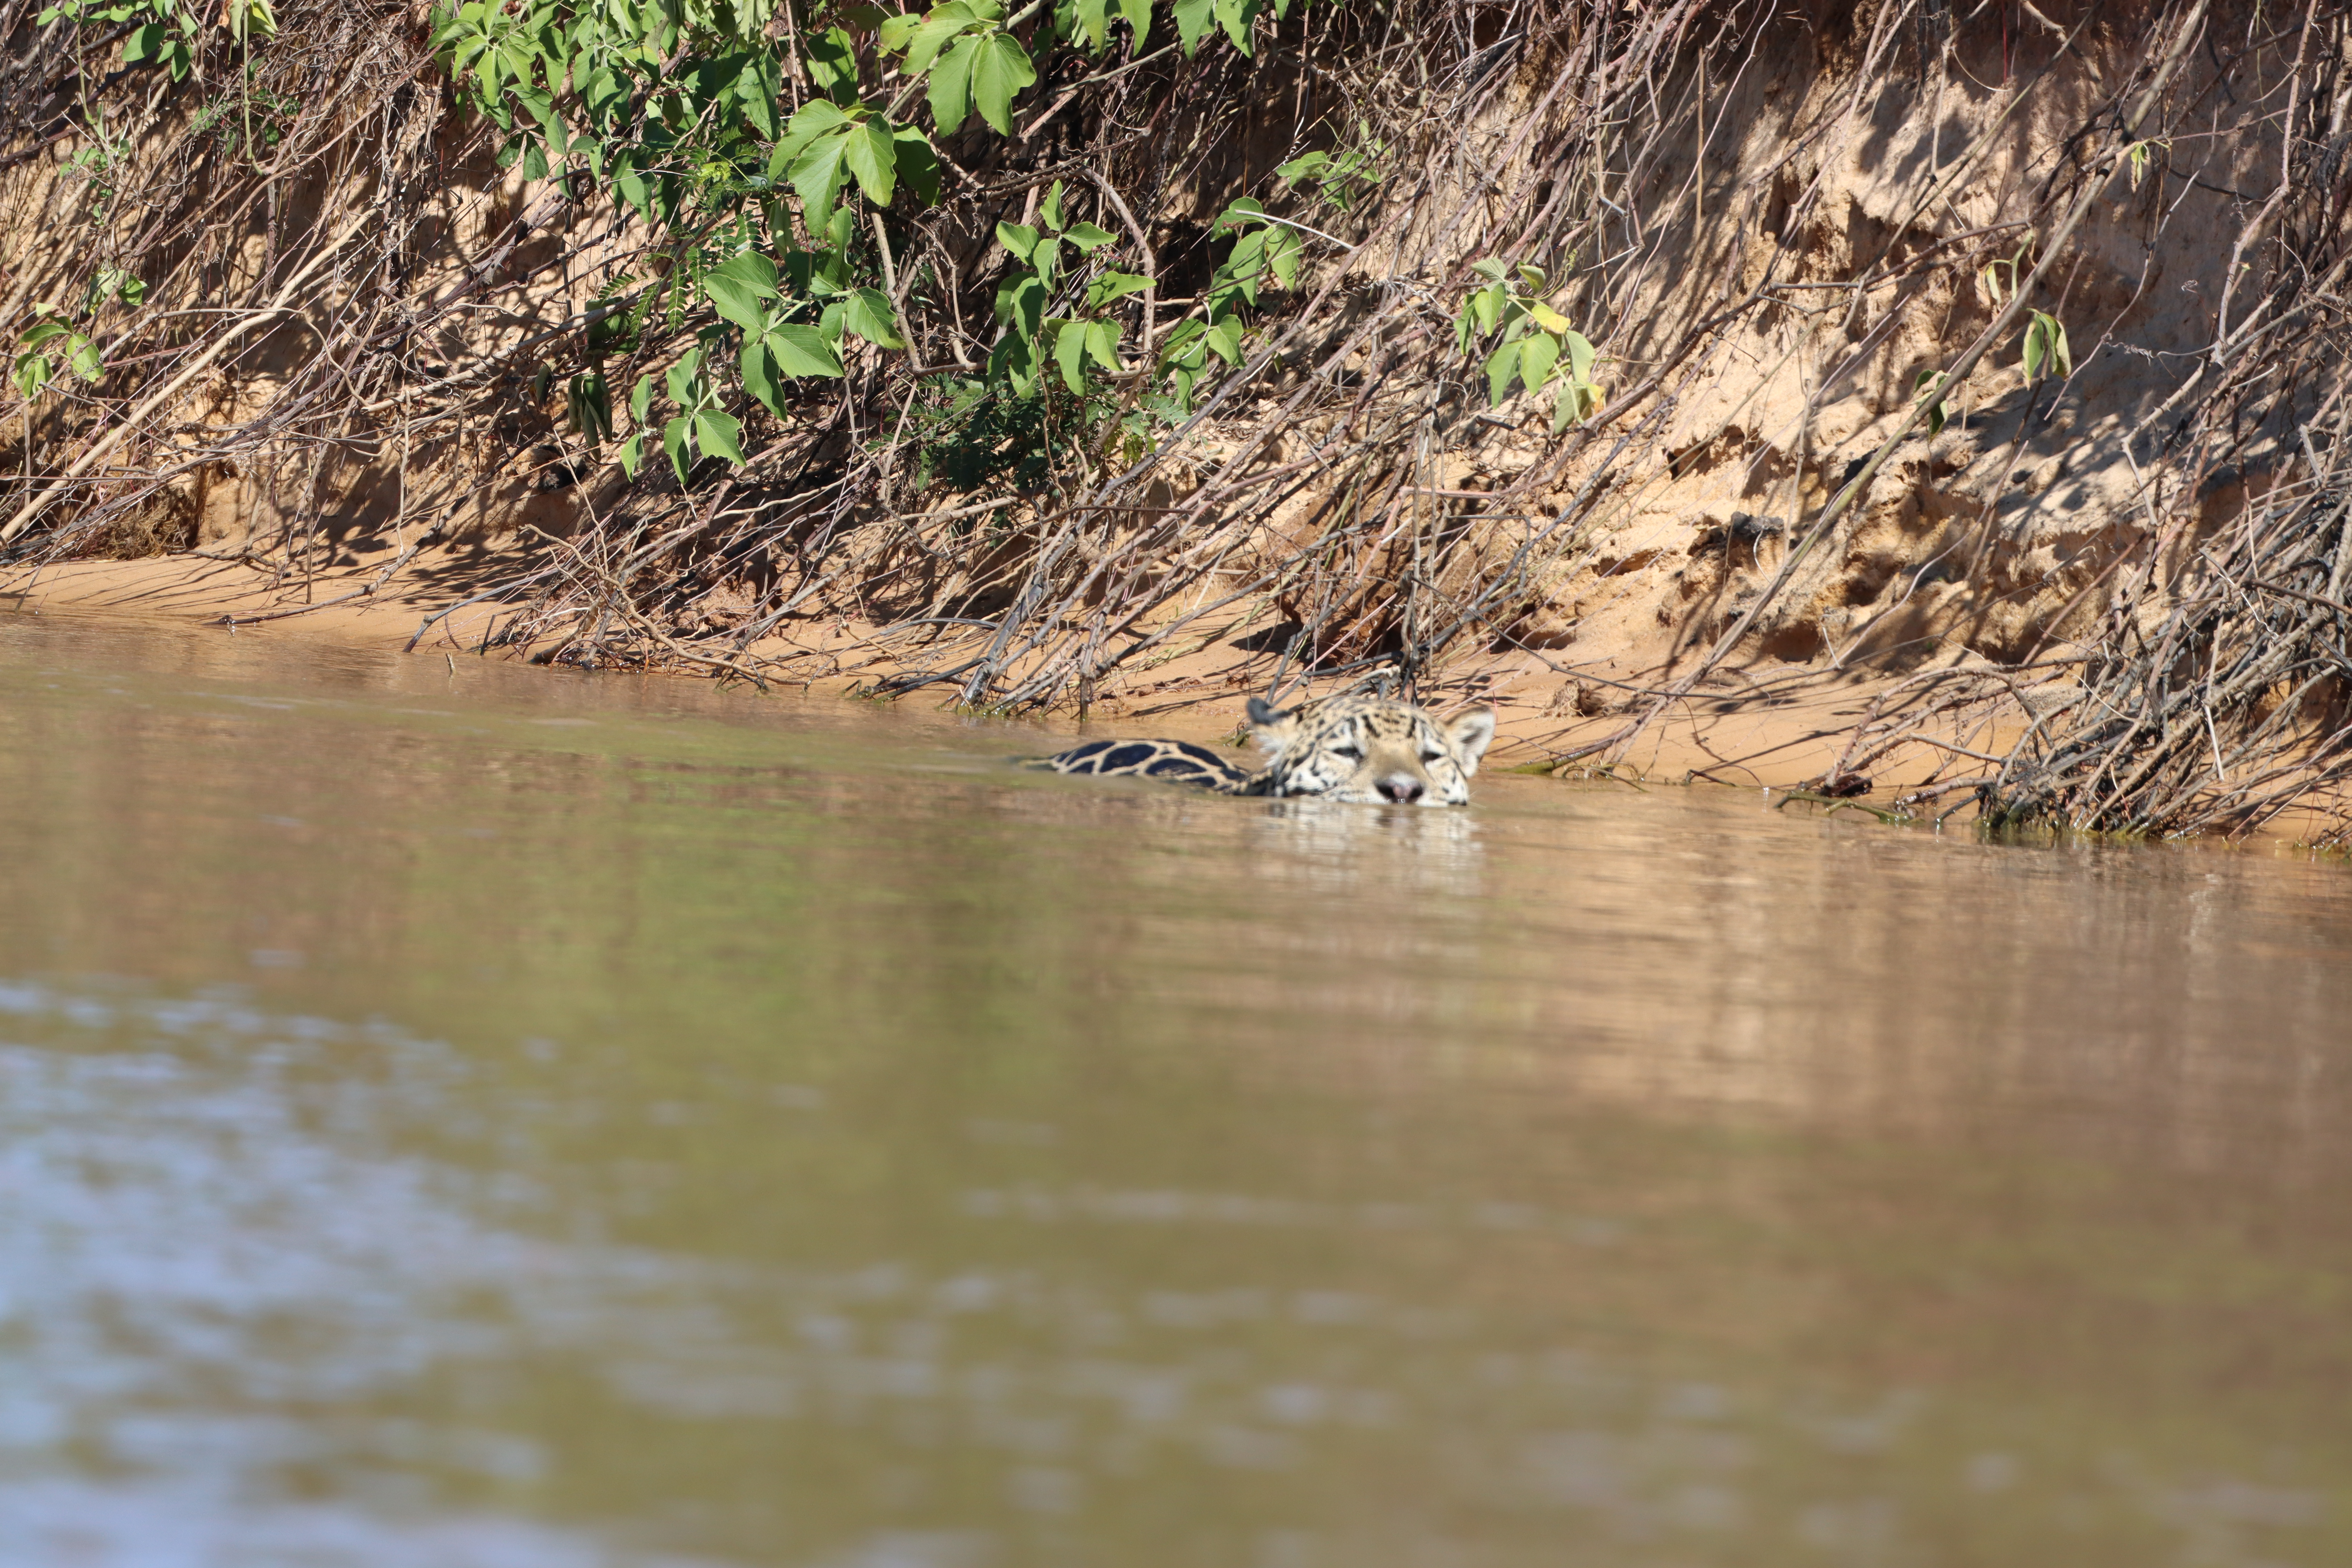
Jaguar: Ti